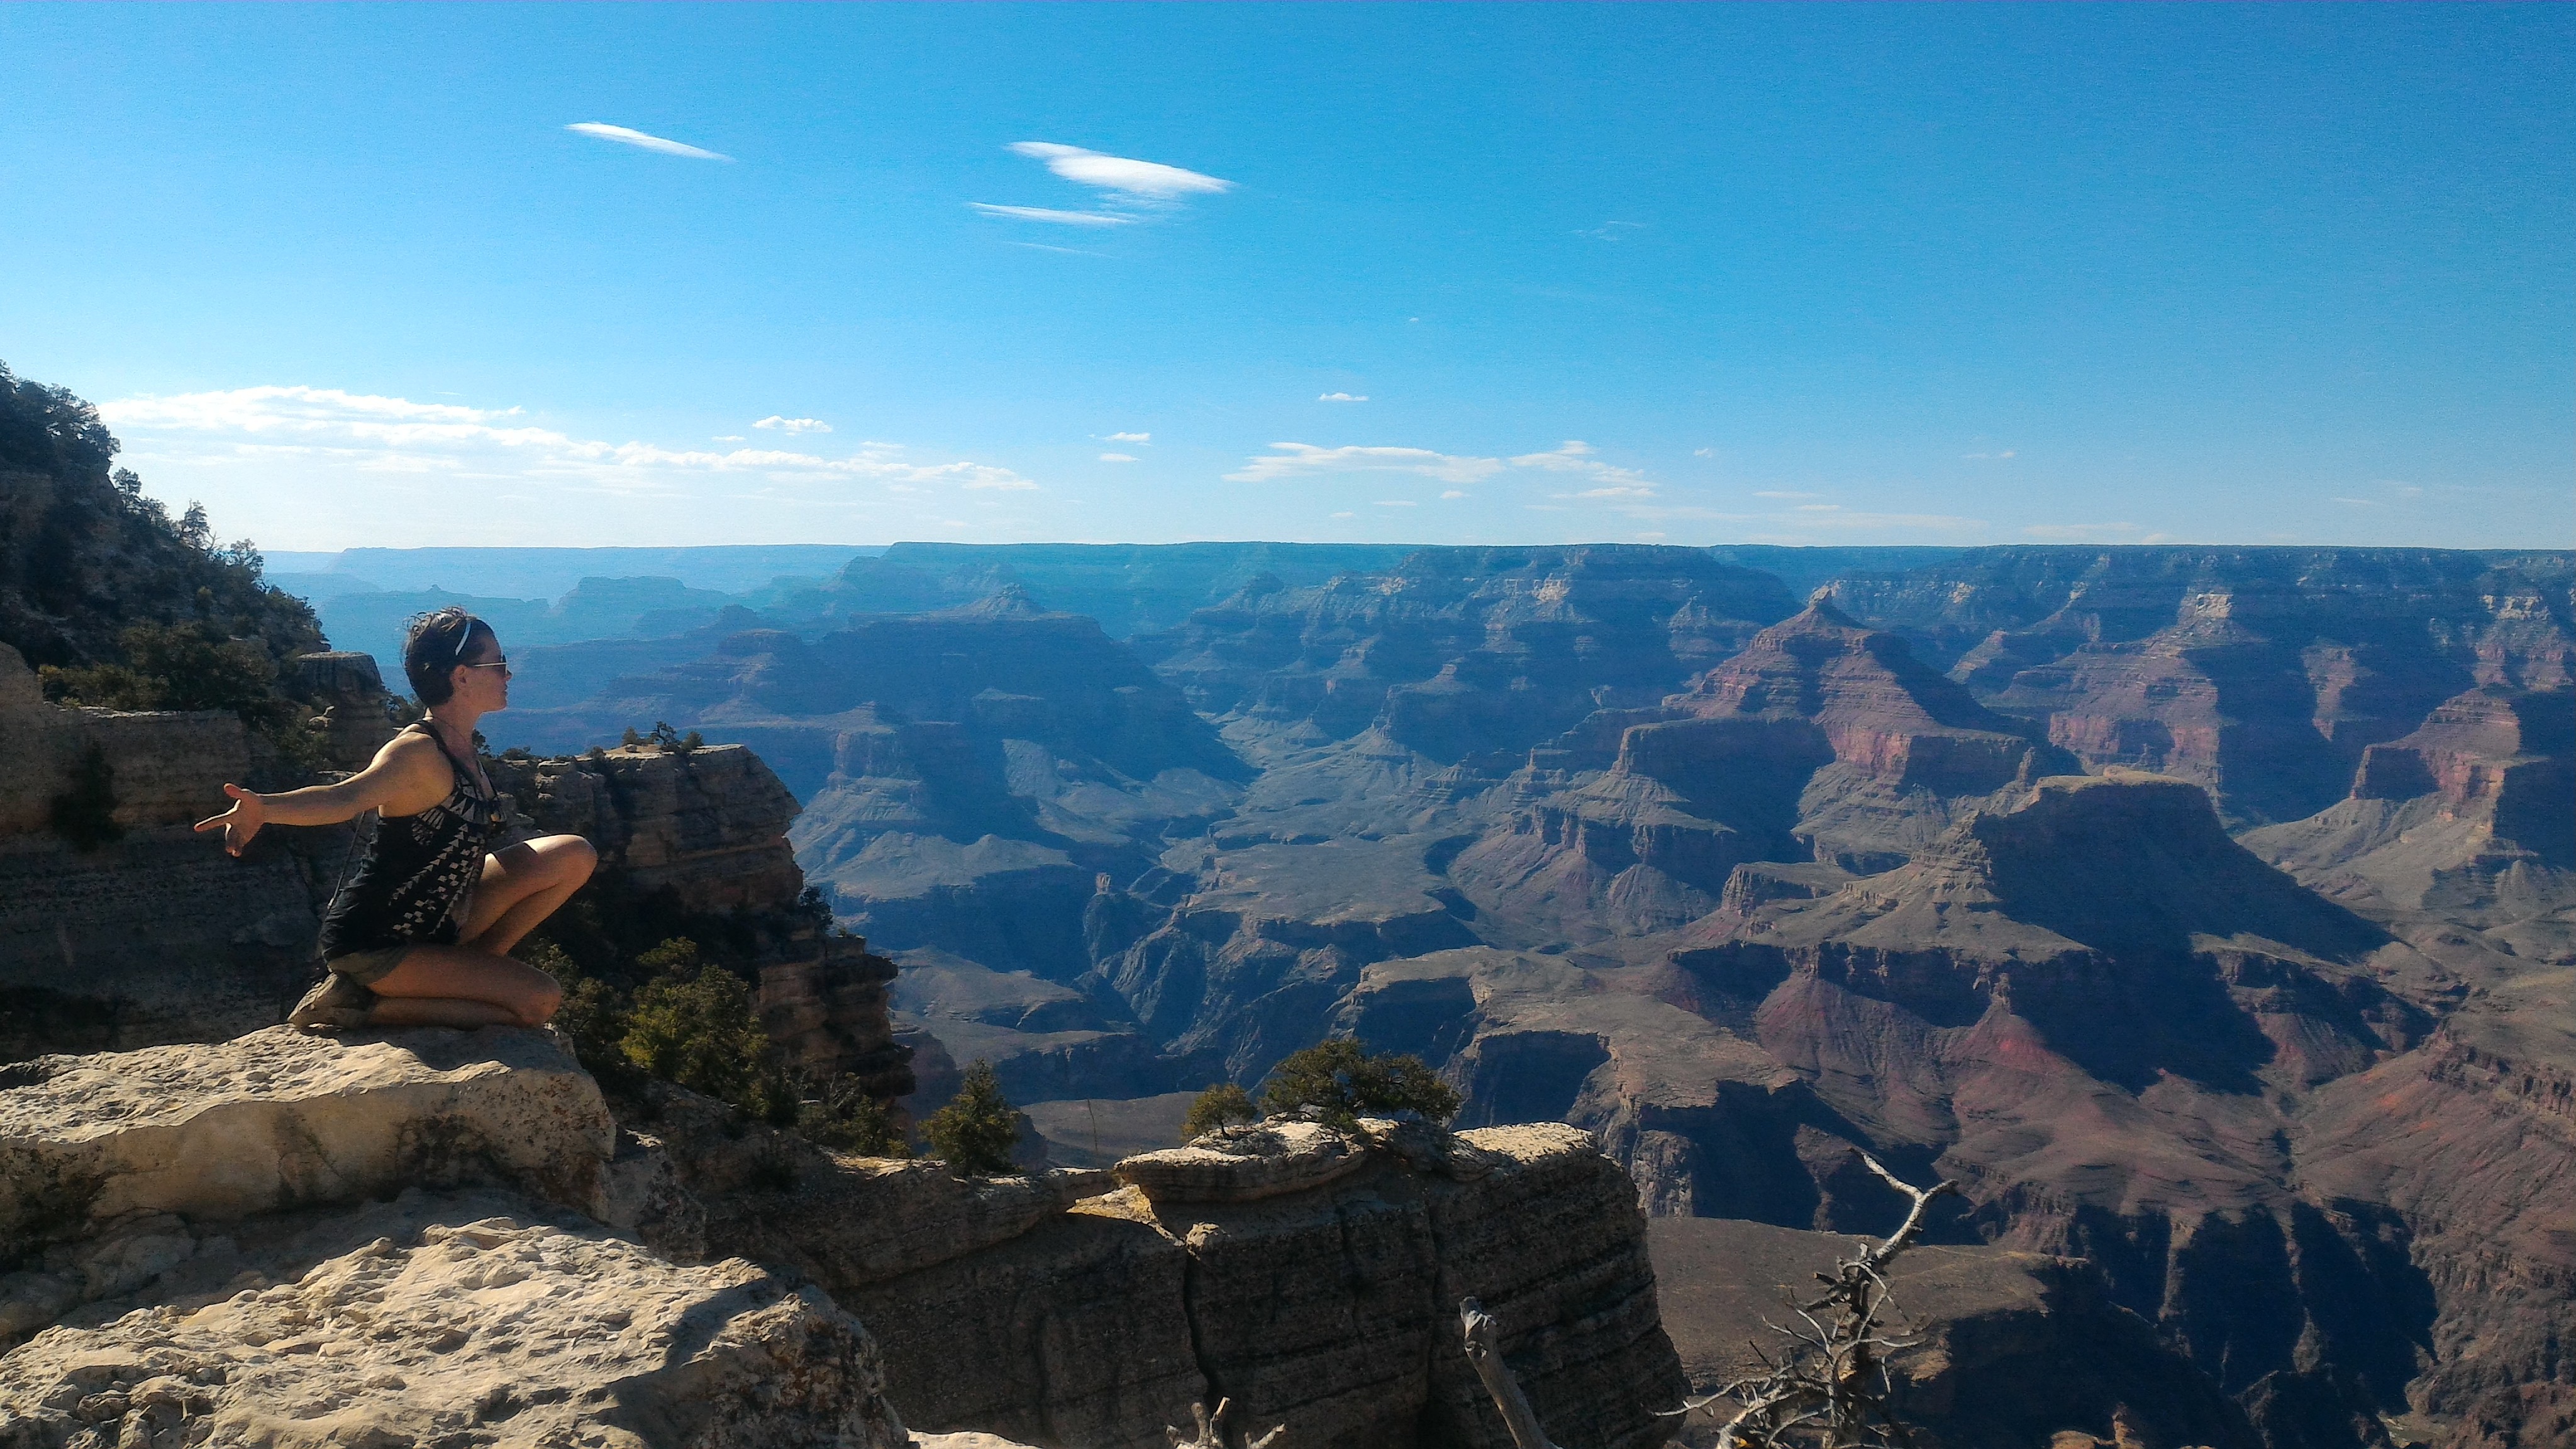
nature, outdoor, rock, mountain, bird, woman, hiking, valley, mountain range, stone, travel, dry, scenic, hike, usa, america, blue, canyon, grand canyon, extreme sport, feminine, arizona, grand, geology, earth, plateau, divine, southwest, wadi, surrender, landform, arms wide open, geographical feature, mountainous landforms